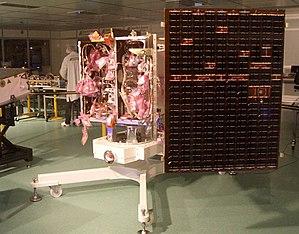
Prisma est une mission de l'agence spatiale suédoise lancée le 15 juin 2010 depuis le cosmodrome de Iasny par une fusée ukrainienne Dnepr et dont l'objectif est de tester les techniques de vol en formation et de rendez-vous de satellites artificiels. La mission est réalisée par deux satellites lancés simultanément : le satellite MANGO de 140 kg est le composant actif tandis que le satellite TANGO de 40 kg doit servir de cible.